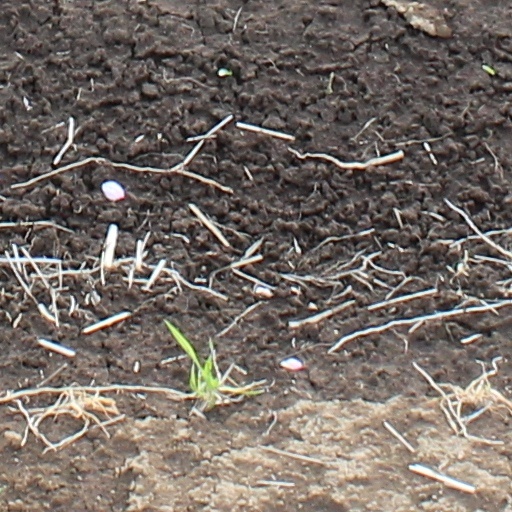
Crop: wheat